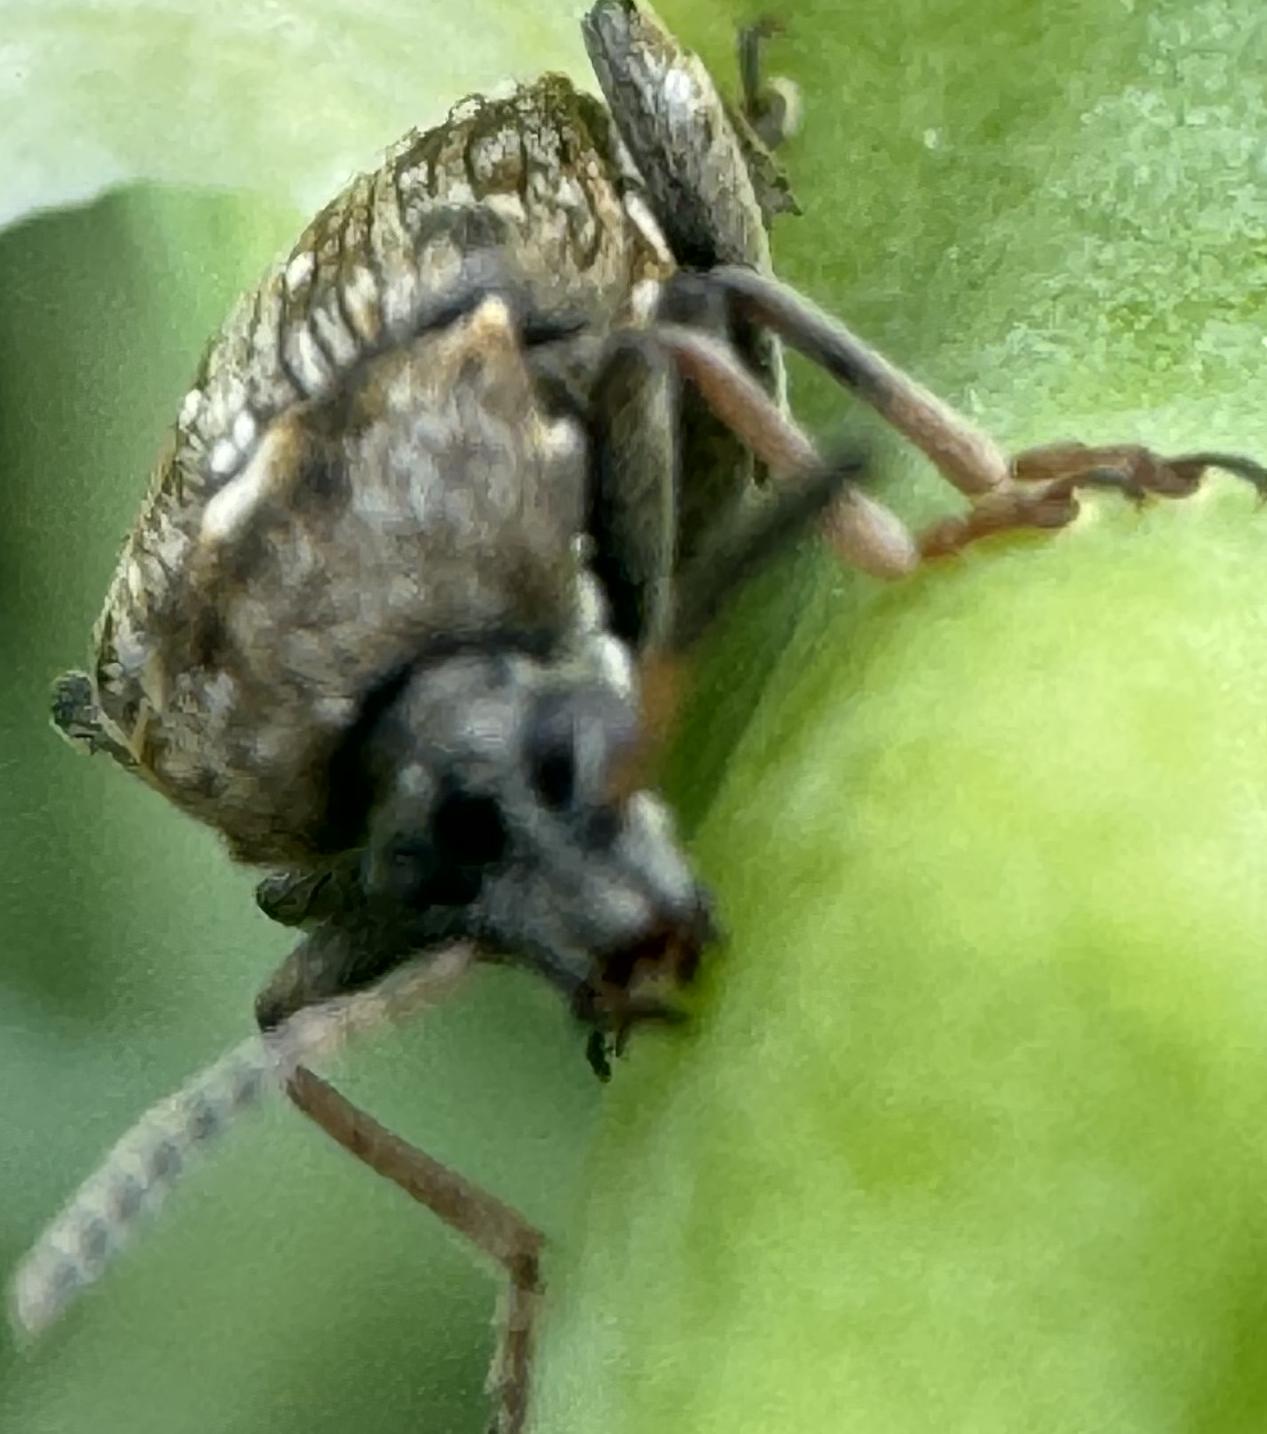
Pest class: pea_weevil